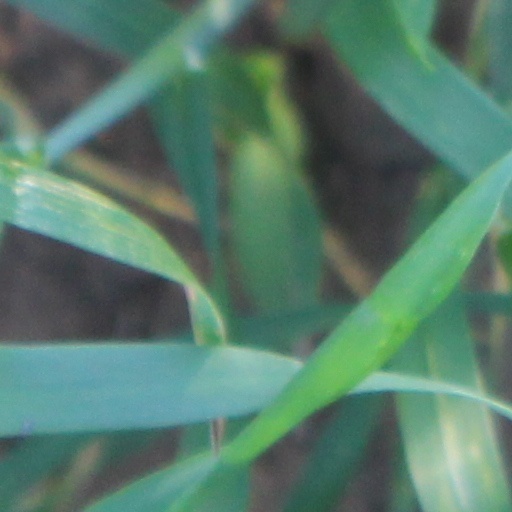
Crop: wheat